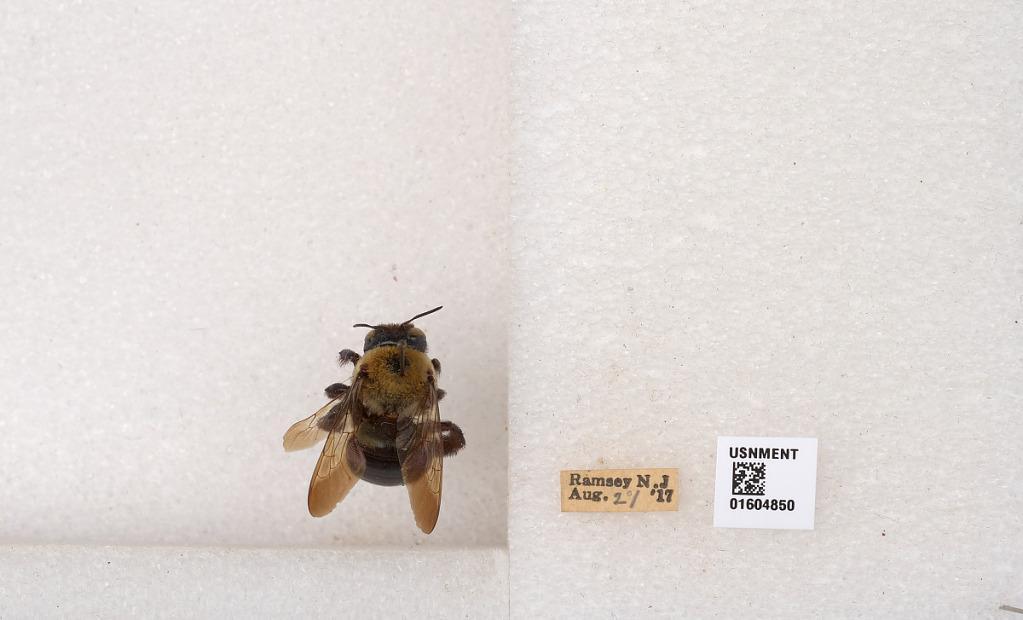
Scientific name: Xylocopa (Xylocopoides) virginica virginica (Linnaeus)
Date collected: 1917-8-21
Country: United States
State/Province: New Jersey
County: Bergen
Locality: Ramsey
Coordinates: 41.0573, -74.141